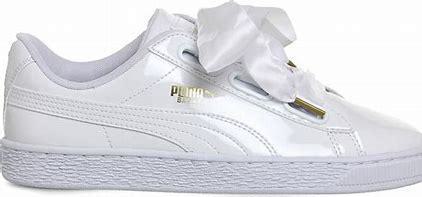
Brand: Puma
Model: Basket Heart